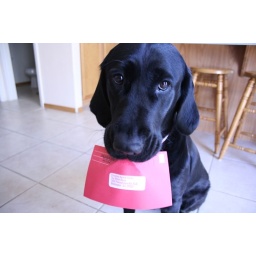
Red Envelope day! We sent off like 40 empty red envelopes to the white house to protest against abortion.